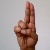
The image shows a hand gesture representing the letter 'U' in Indian Sign Language.